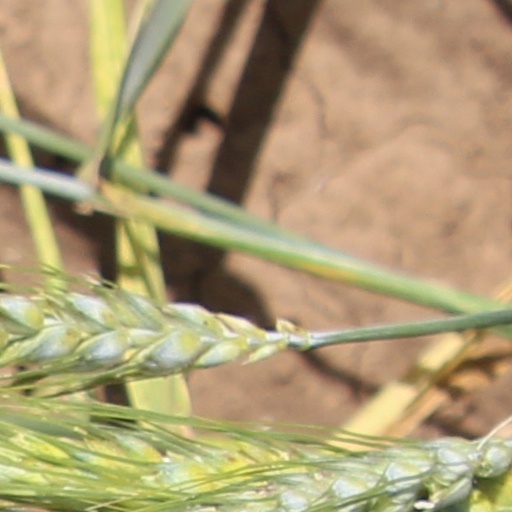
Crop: wheat